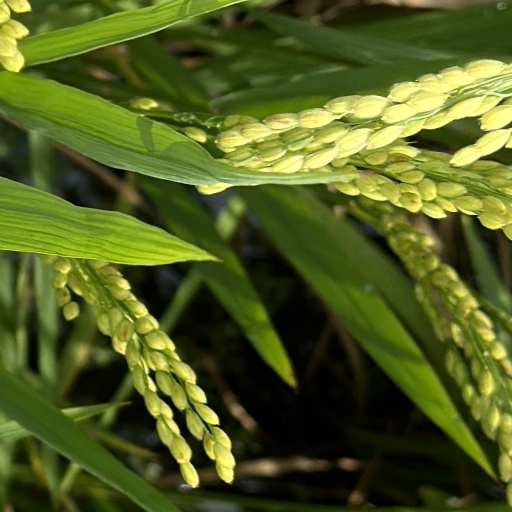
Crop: rice